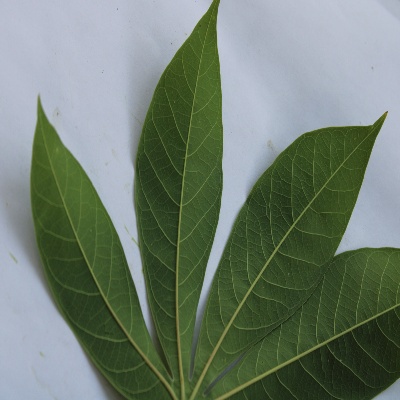
Crop: Cassava
Condition: healthy